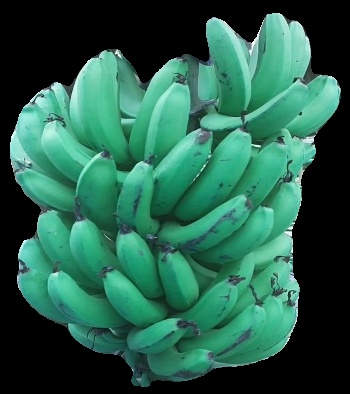
Variety: pachbale
Grade: grade3